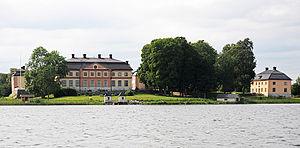
Cette liste non exhaustive répertorie les principaux châteaux en Suède.